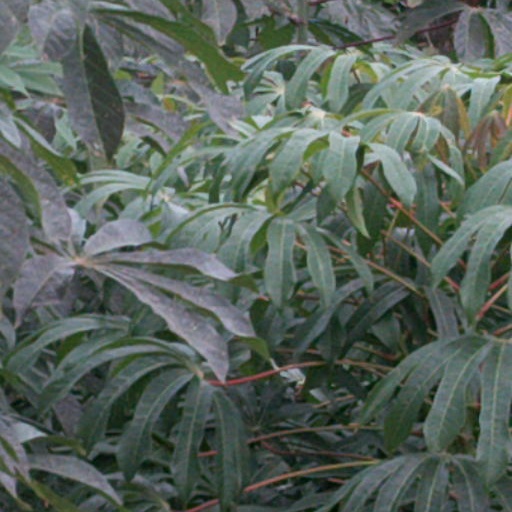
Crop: cassava